Douglas A-3 Skywarrior

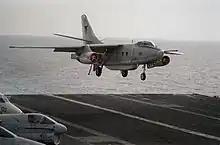
An EA-3B of Fleet Air Reconnaissance Squadron Two (VQ-2) lands on in 1987

The EA-3 variant was used in critical electronic intelligence (ELINT) roles operating from aircraft carrier decks and ashore supplementing the larger Lockheed EP-3. Its last service was as an ELINT platform during Desert Storm.